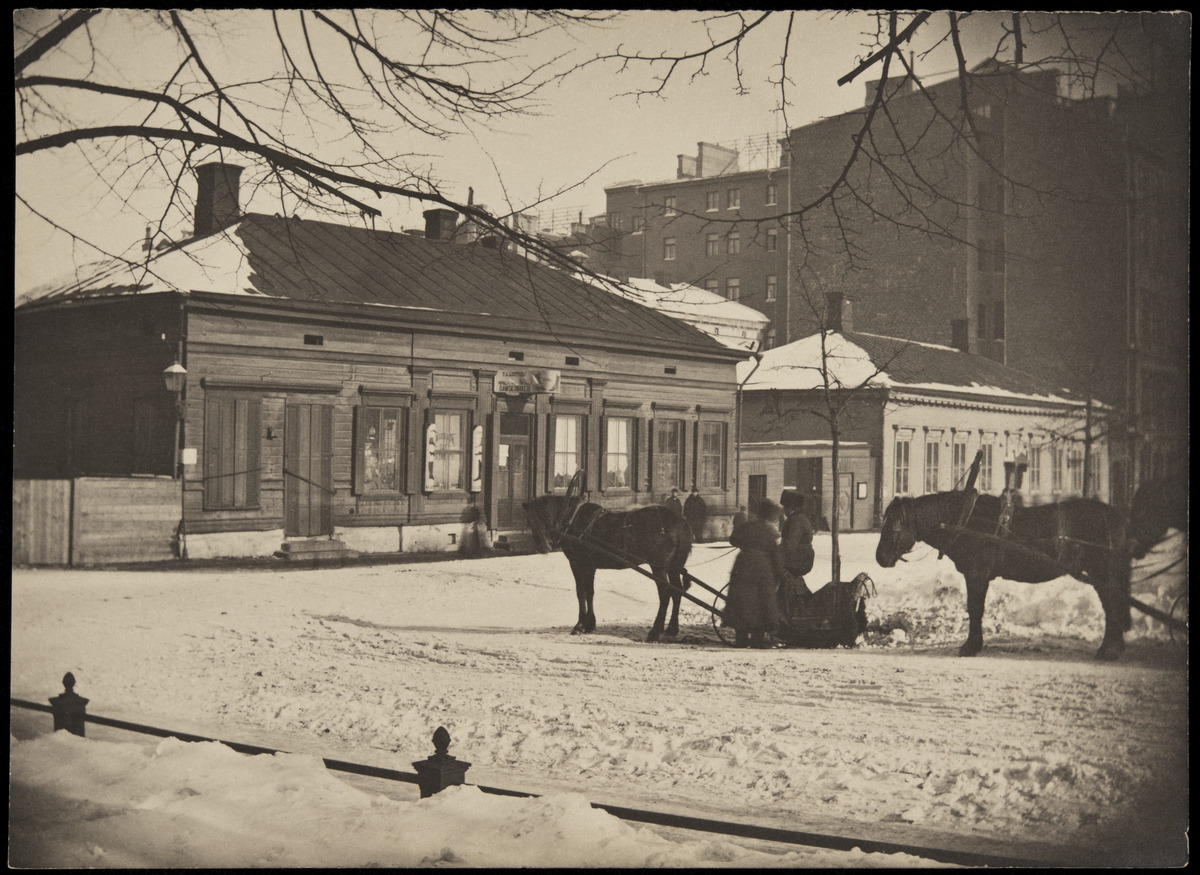
Pohjois-Esplanaadikatu (=Pohjoisesplanadi) 33 (Mikonkatu 1) ja 31 (arkkitehti Theodor Höijer, valm
sisällön kuvaus: Pohjois-Esplanaadikatu (=Pohjoisesplanadi) 33 (Mikonkatu 1) ja 31 (arkkitehti Theodor Höijer, valm. 1889) talvella. Etualalla hevosrekiä, puutalossa vasemmalla suutari F. A. Loströmin liike. Puurakennuksen paikalle valmistunut 1892 Selim A.

Lindqvistin

piirtämä kerrostalo. mustavalkoinen
Kuvaaja: Rosenbröijer, A.E., valokuvaaja
Ajankohta: kuvausaika 1890 n.
Paikka: Suomi, Uusimaa, Helsinki, Kaartinkaupunki Helsinki, Pohjoisesplanadi 31, 33. Mikonkatu 1. Runebergin esplanadi. Teatteriesplanadi
Aiheet: vuodenajat talvi, lumi, ajoneuvot hevosajoneuvot reet, eläimet hevonen, liikenne, kadut, viheralueet puistot, rakennukset liikerakennukset asuinrakennukset puurakennukset, toimitilat, suutarit, myymälät, kyltit, aidat